Old Castle of Lieto

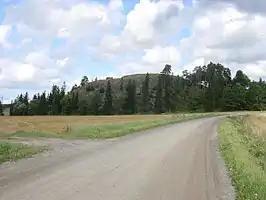
Old Castle of Lieto in August 2007 seen from the ancient road, Hämeen härkätie, which passes the hillfort site.

Old Castle of Lieto is a site of a hillfort in Lieto, Finland. It rises 55 meters above the sea level.